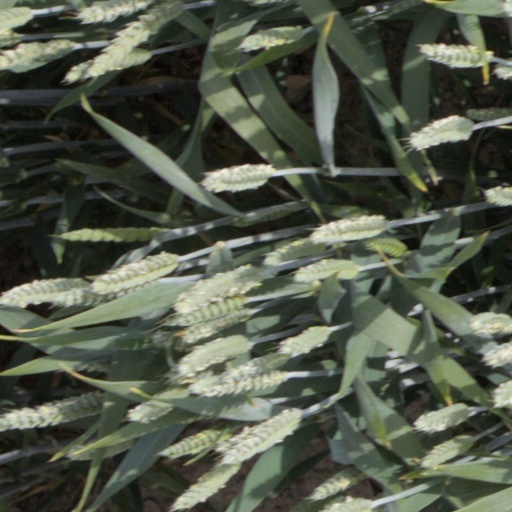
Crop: wheat